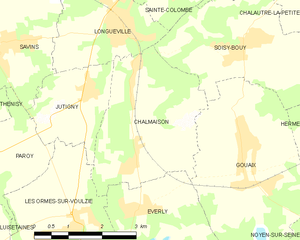
Carte des communes françaises Chalmaison